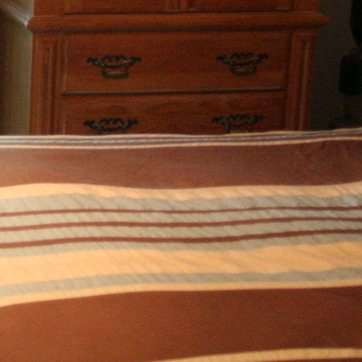
Material: fabric